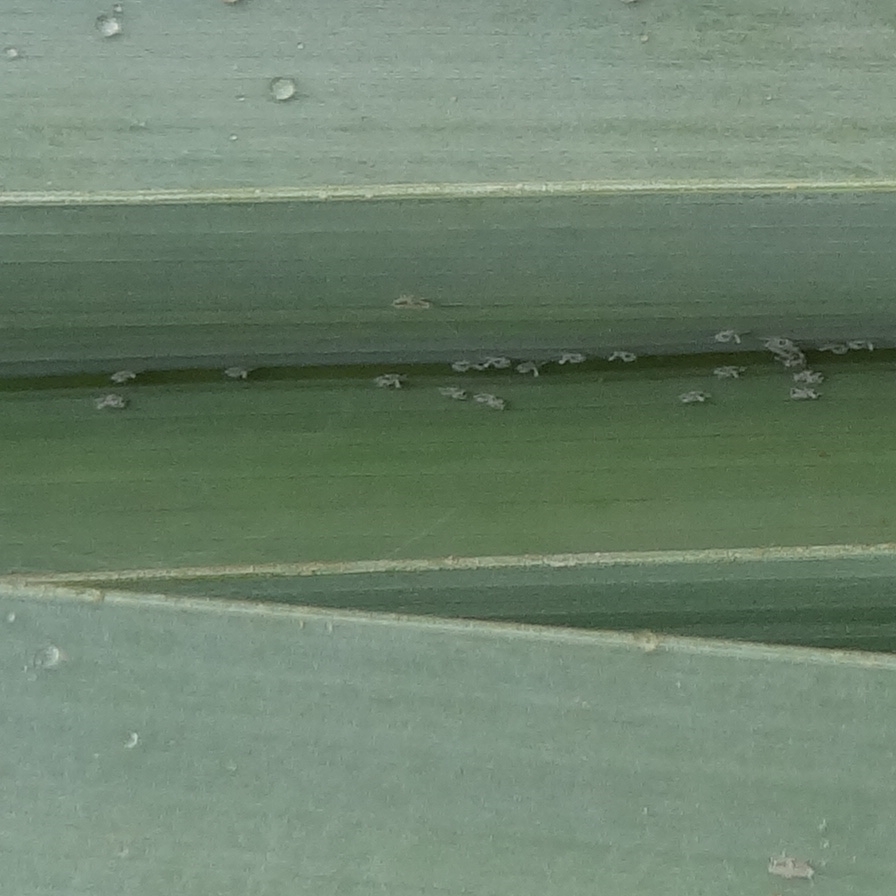
Label: Dubas